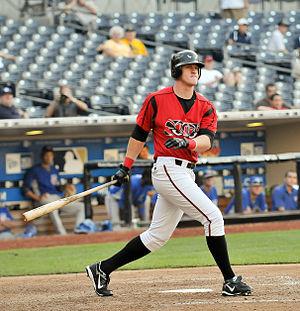
Allan Christopher Dykstra est un joueur de premier but de la Ligue majeure de baseball. Il est présentement agent libre.